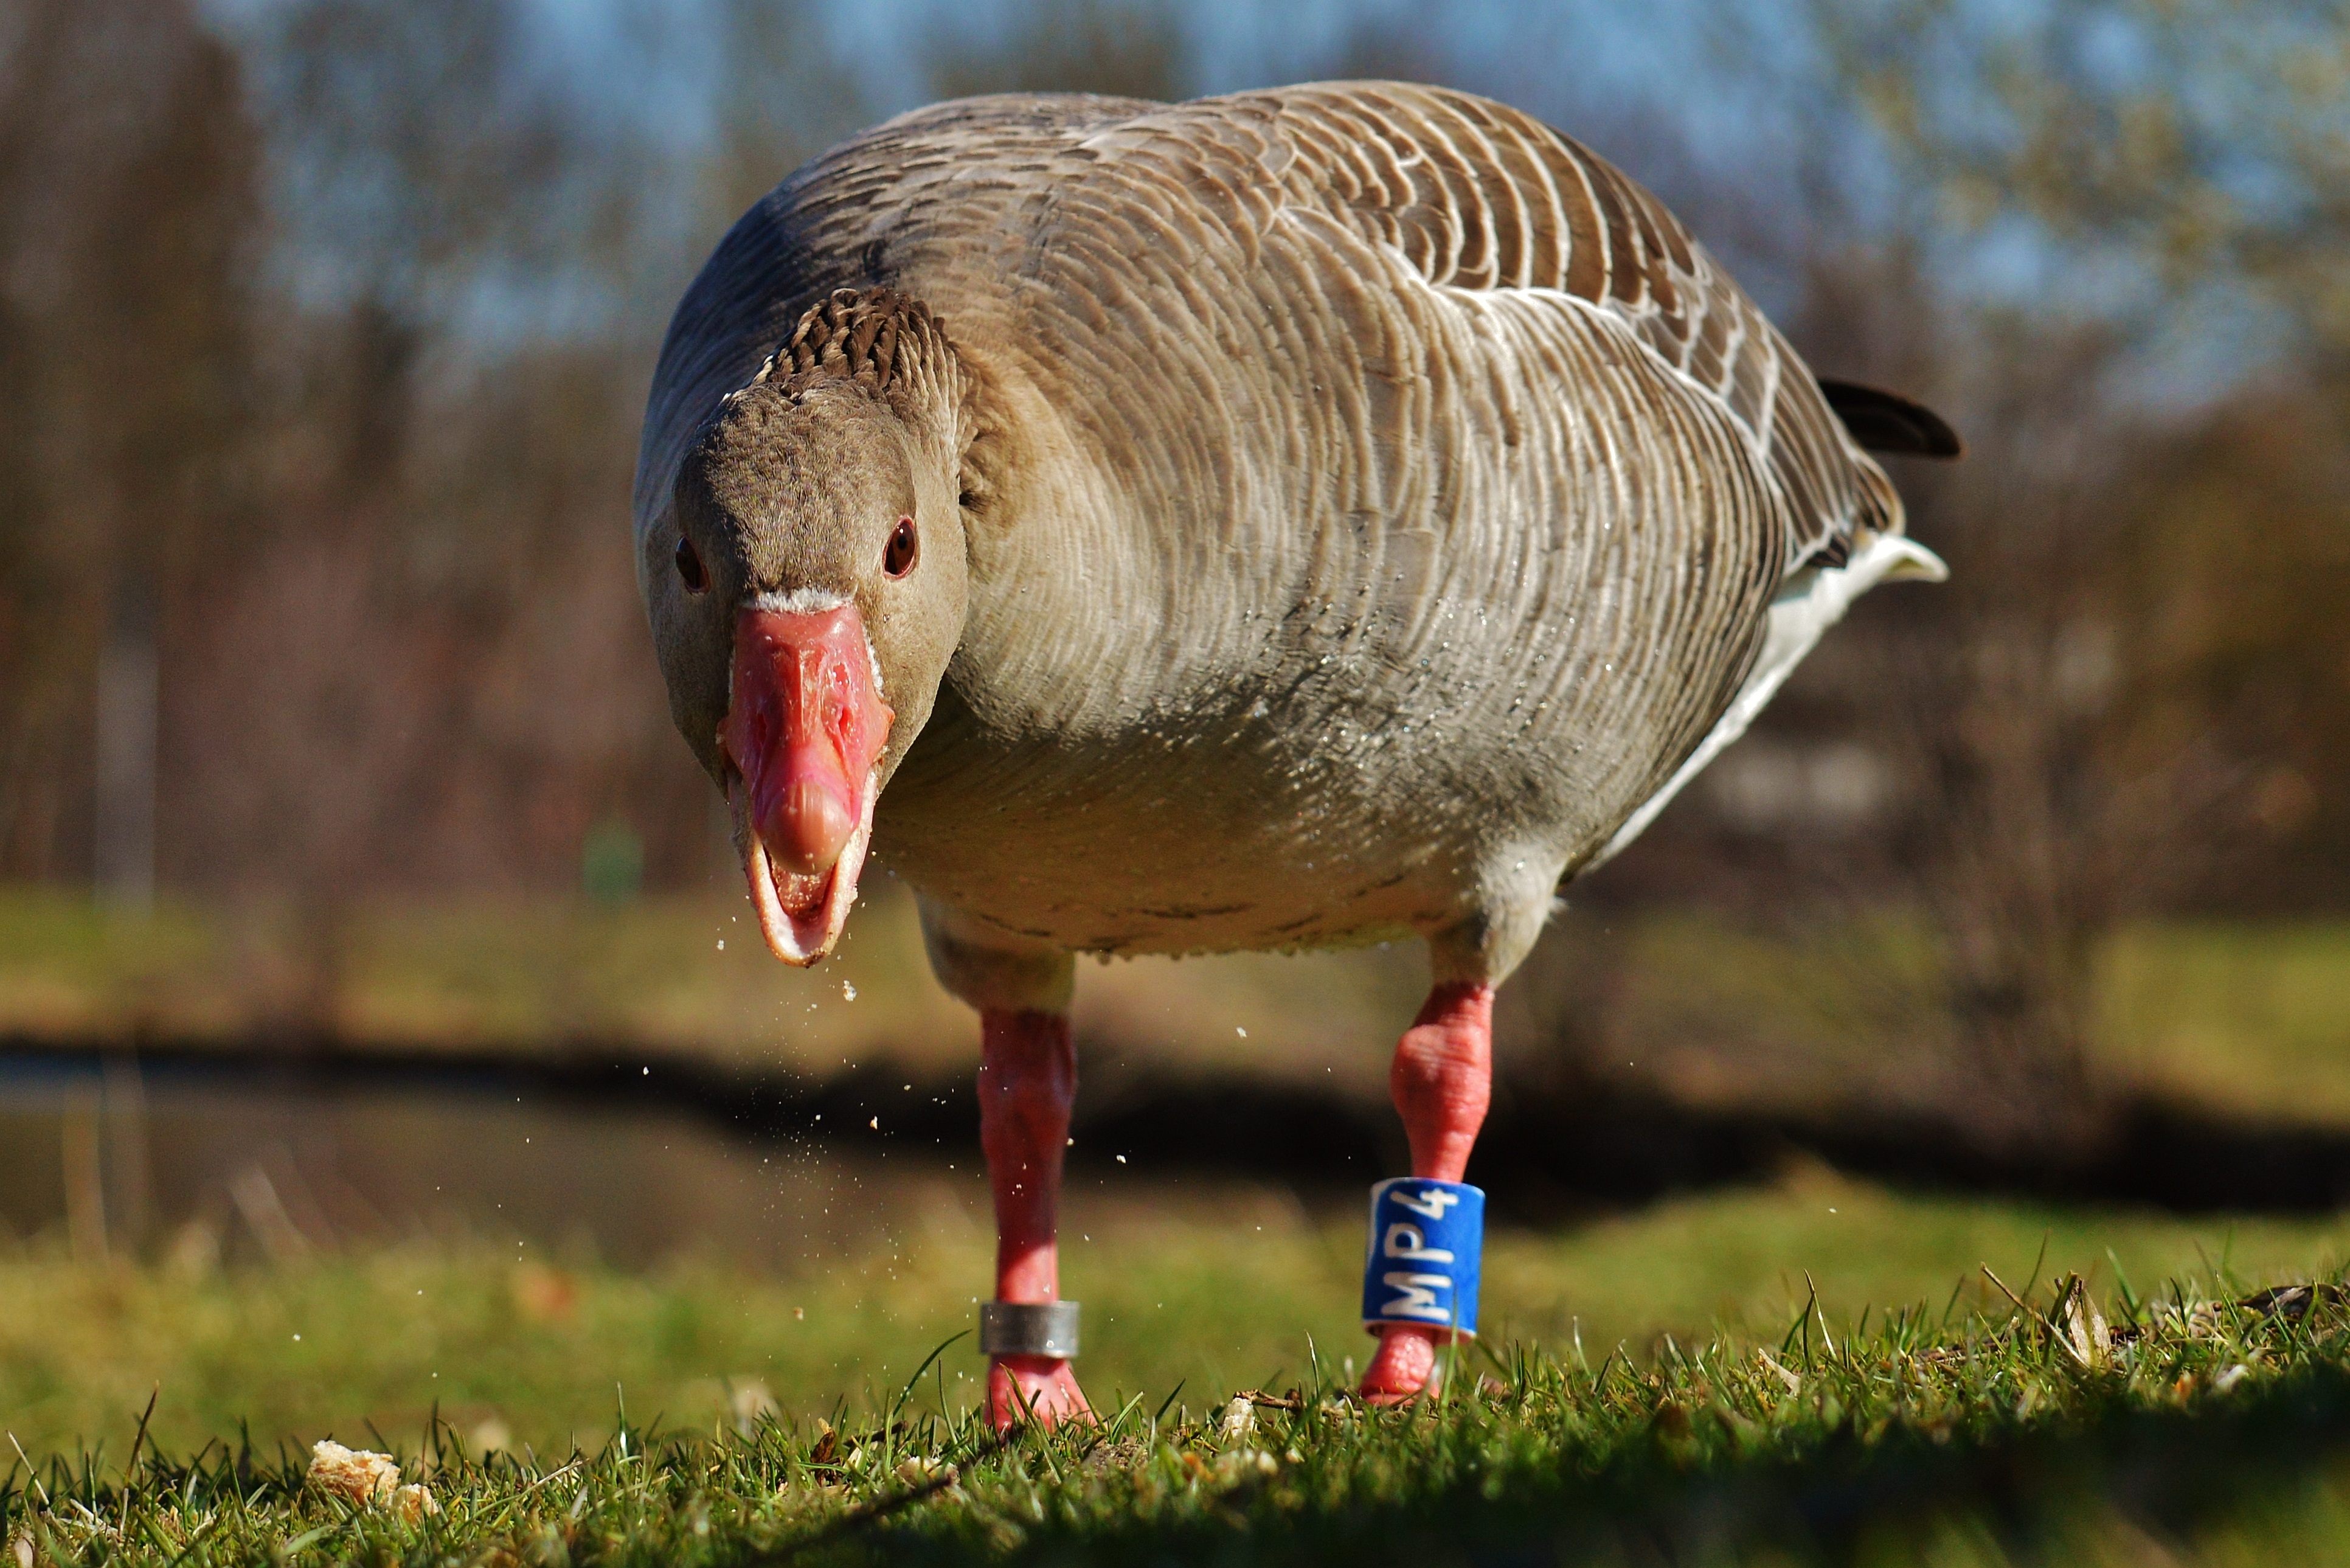
nature, bird, meadow, lake, animal, pond, wildlife, beak, eat, bread, feather, fowl, fauna, plumage, poultry, head, goose, vertebrate, bill, waterfowl, water bird, ducks geese and swans